Paul Martínez Pompa

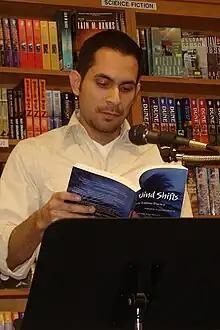
Paul Martínez Pompa

The author of "My Kill Adore Him" (University of Notre Dame Press, 2009), (selected by Martín Espada for the 2008 Andrés Montoya Poetry Prize) and the chapbook "Pepper Spray" (Momotombo Press, 2006). Martinez Pompa's poetry and prose have been anthologized in "Telling Tongues" and "The Wind Shifts: New Latino Poetry". He earned degrees from the University of Chicago and Indiana University, where he served as a poetry editor for "Indiana Review". Martinez Pompa currently teaches at Triton College in River Grove, Illinois.